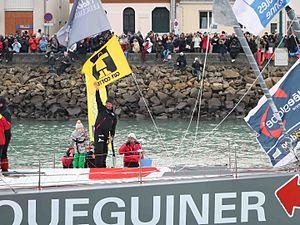
Arrivée de Yann Eliès aux Sables D'olonne lors du Vendée Globe 2016-2017
Yann Eliès, né le 31 janvier 1974 à Saint-Brieuc, est un navigateur français. En 2018, il participe à la Route du Rhum sur l'IMOCA Ucar-StMichel. Il est double vainqueur de la Transat Jacques Vabre, en 2017 avec Jean-Pierre Dick puis en 2019 avec Charlie Dalin. Triple vainqueur de la Solitaire du Figaro il remporte le championnat de France de course au large en solitaire en 2004 et 2006. Il remporte à deux reprises le Trophée Jules Verne en tant qu'équipier de Bruno Peyron et participe à deux éditions du Vendée Globe, en 2008-2009 et 2016-2017.